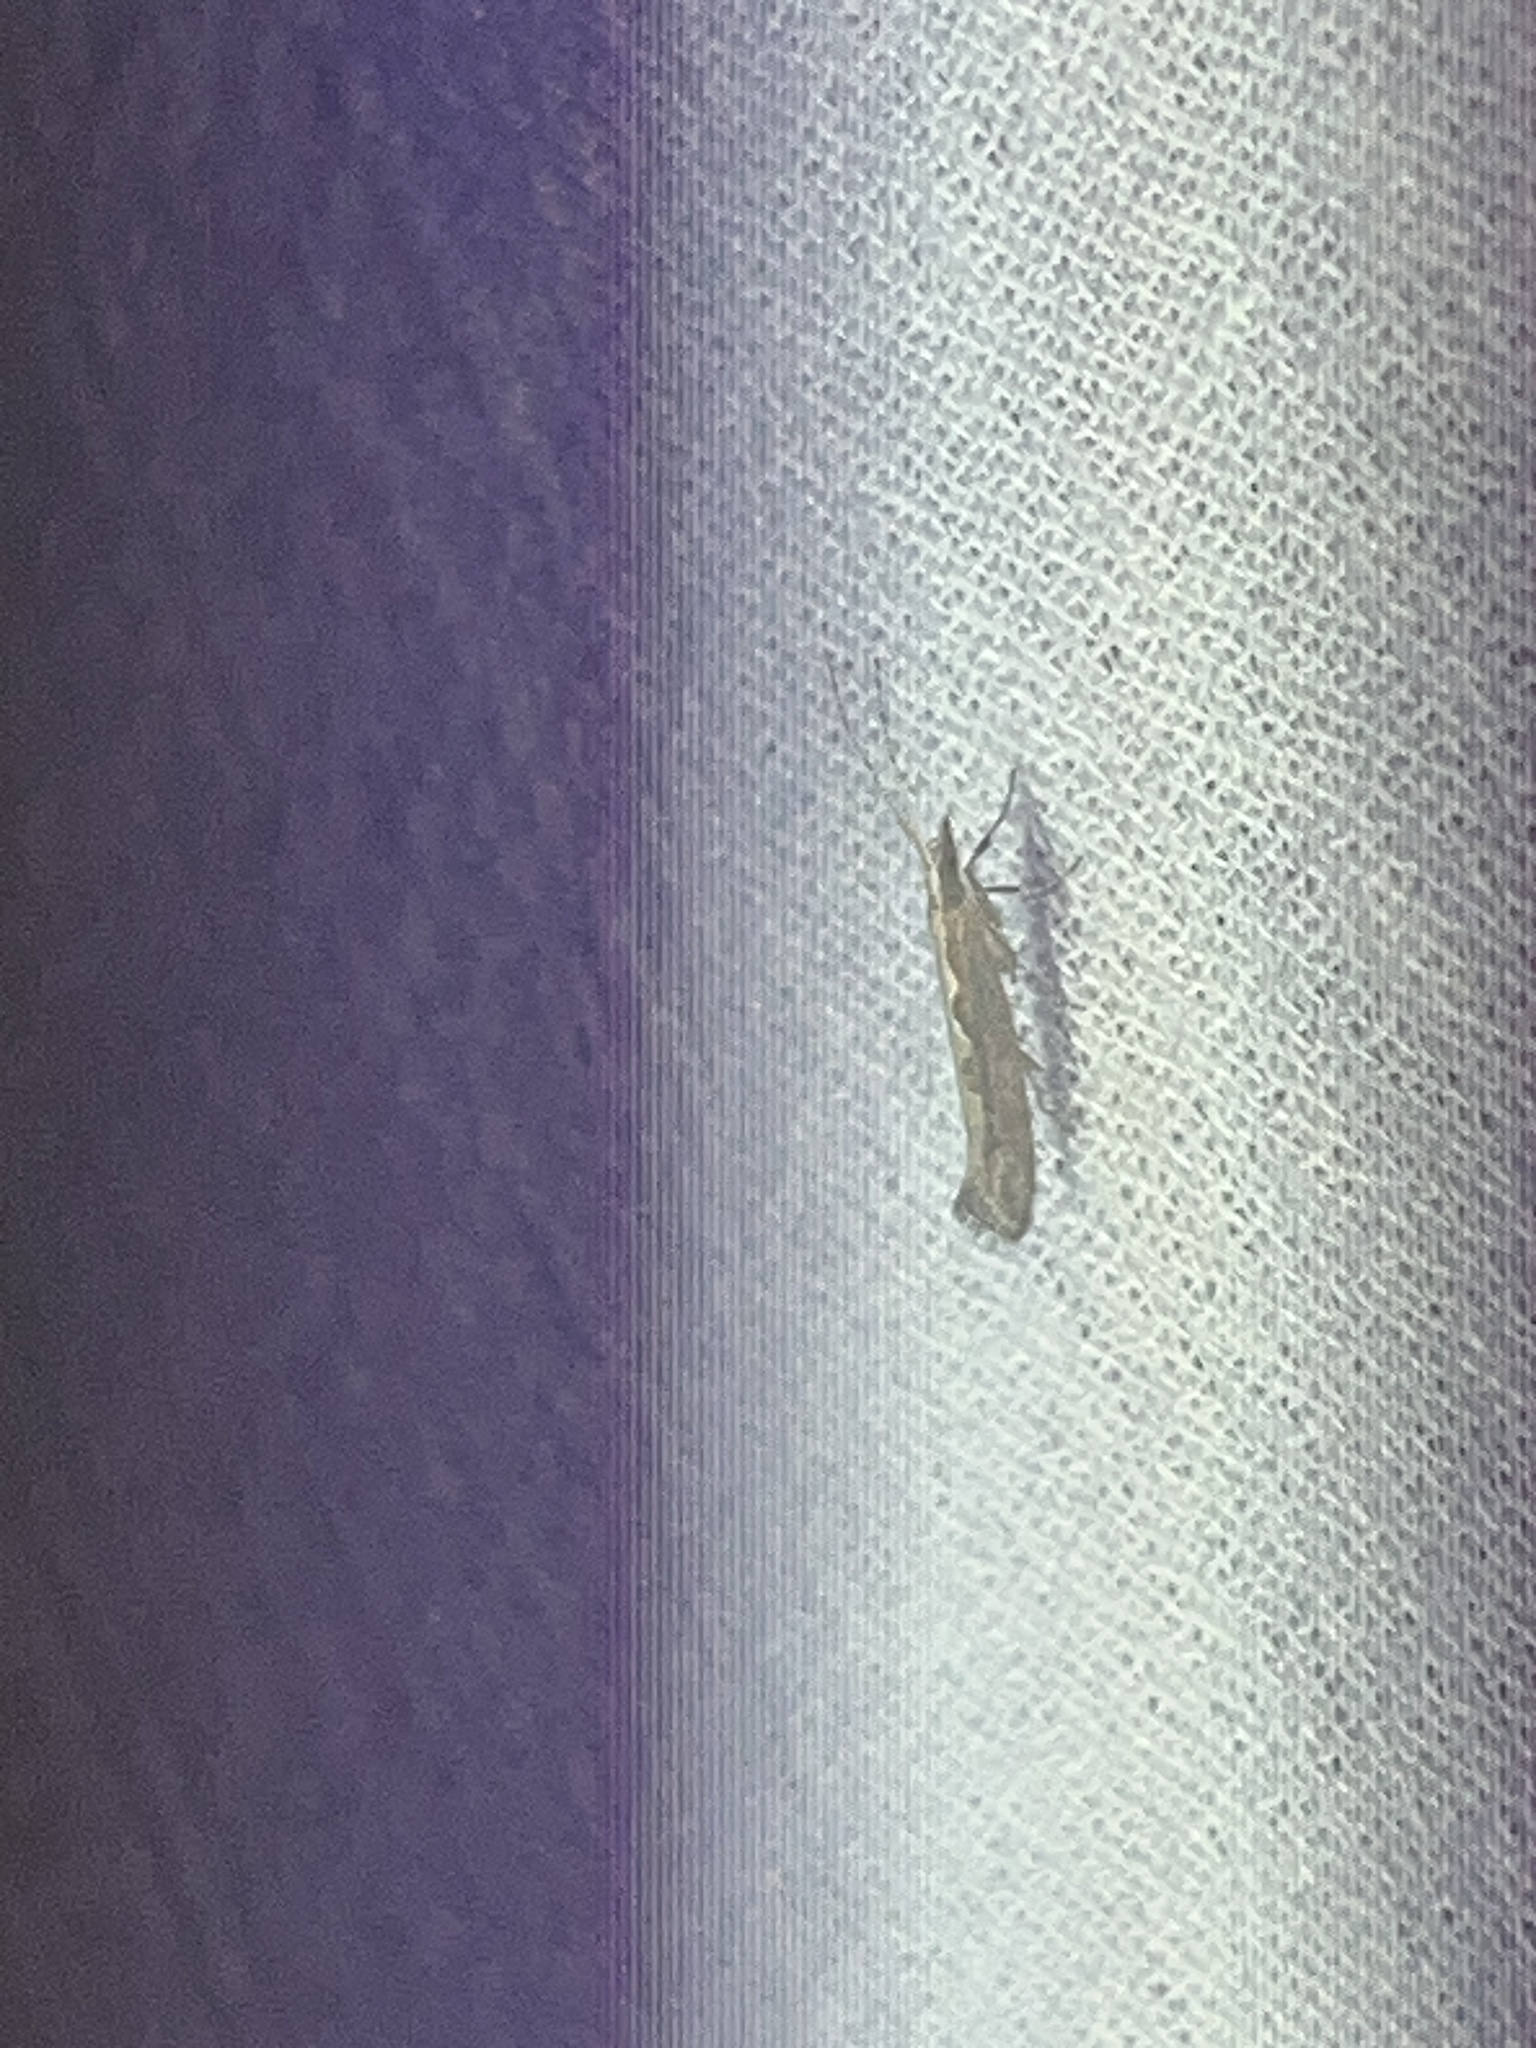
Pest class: diamondback_moth